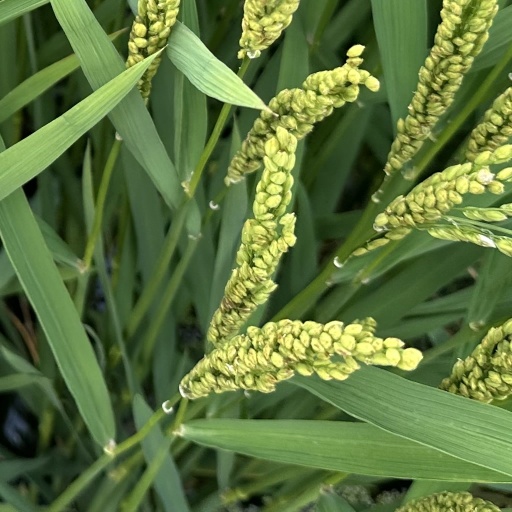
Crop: rice